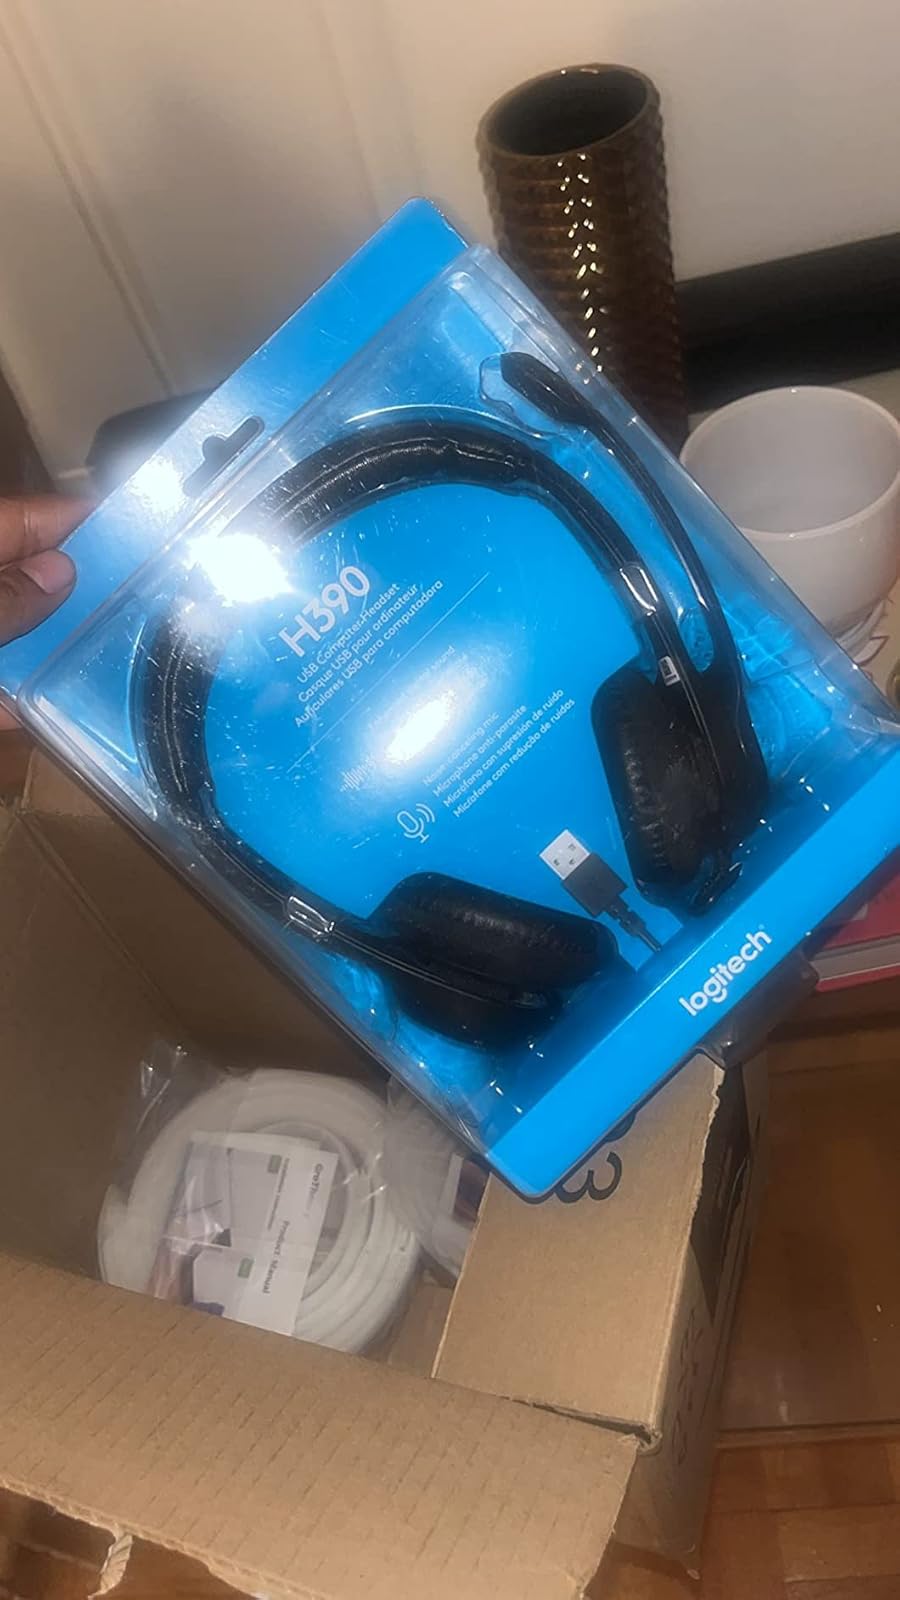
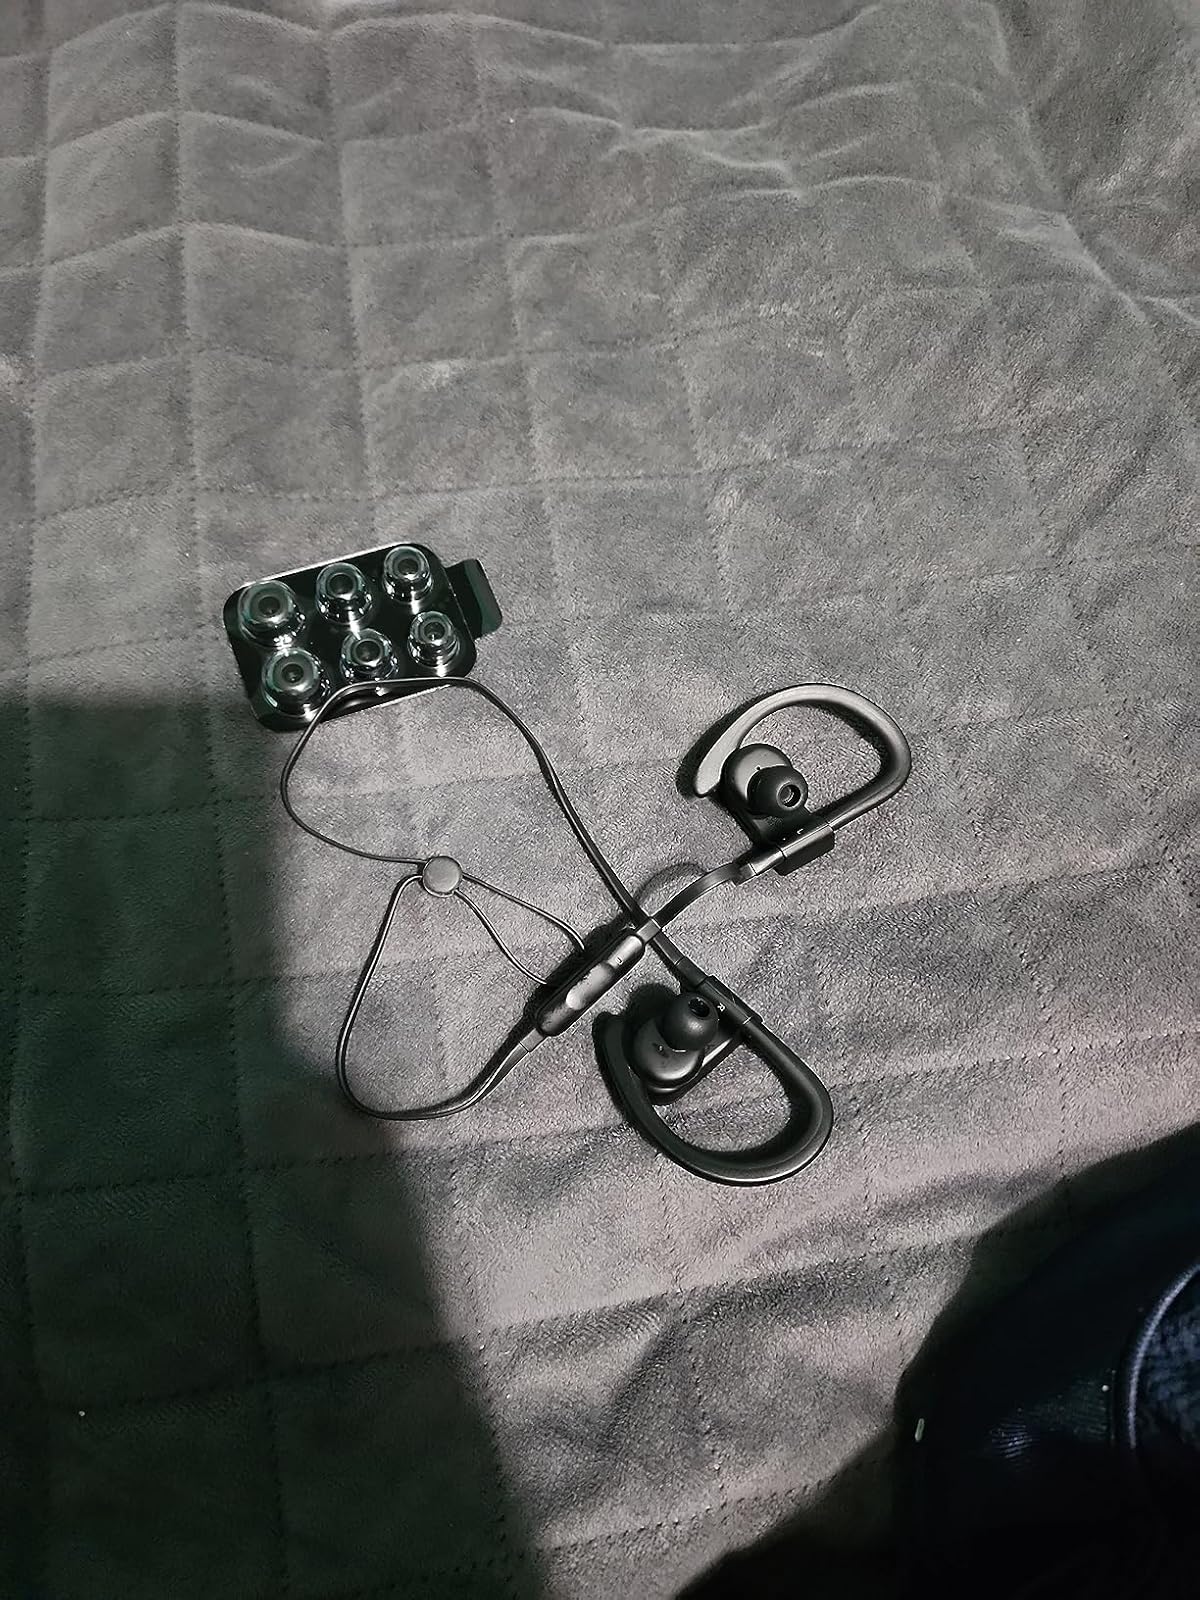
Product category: headphones
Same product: no